Carmen Miranda

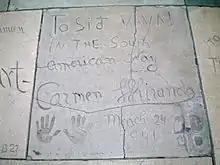
Miranda's hand- and footprints at Grauman's Chinese Theatre

Miranda was encouraged by the US government as part of Roosevelt's Good Neighbor policy, designed to strengthen ties with Latin America. It was believed that performers like her would give the policy a favorable impression with the American public. Miranda's contract with 20th Century Fox lasted from 1941 to 1946, coinciding with the creation and activities of the Office of the Coordinator of Inter-American Affairs. The goal of the OCIAA was to obtain support from Latin American society and its governments for the United States.